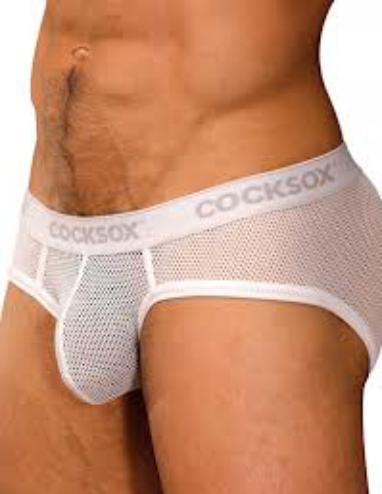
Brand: Cocksox
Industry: Clothes